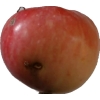
Label: Apple 10